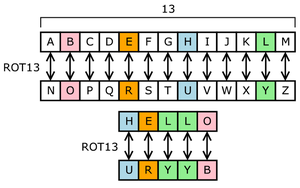
Le ROT13 est un cas particulier du chiffre de César, un algorithme simpliste de chiffrement de texte. Comme son nom l’indique, il s’agit d’un décalage de 13 caractères de chaque lettre du texte à chiffrer. Son principal aspect pratique est que le codage et le décodage se font exactement de la même manière.